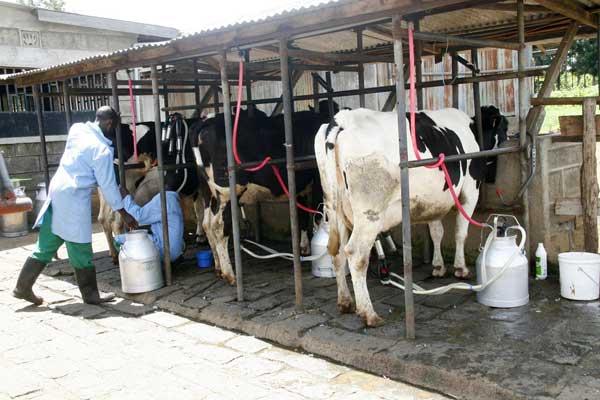
Hapa ni zizi la ng'ombe. Hapa tunaona ng'ombe watatu ambao wanakamuliwa. Ng'ombe hao wanakamuliwa kutumia mashine  ambao ni teknolojia mpya ambao imetengenezwa kusaidia katika kukamua maziwa. Teknolijia hii inasaidia kuzuia kuchoka katika kukamua maziwa.